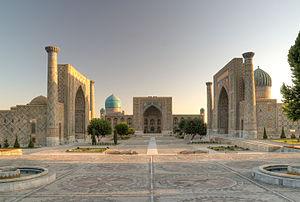
Une médersa, ou madrassa, ou école coranique, est une université théologique musulmane.
L'Ouzbékistan, en forme longue la république d'Ouzbékistan, en ouzbek Oʻzbekiston, Ўзбекистон et Oʻzbekiston Respublikasi, Ўзбекистон Республикаси, et en russe Узбекистан et Республика Узбекистан, est un pays d'Asie centrale de plus de 31 millions d'habitants, ancienne république soviétique, État indépendant depuis le 31 août 1991, entouré par le Kazakhstan à l'ouest- nord-ouest et au nord, le Kirghizistan à l'est, le Tadjikistan au sud-est, l'Afghanistan au sud-sud-est et le Turkménistan au sud-ouest. Sa capitale est Tachkent, métropole de 2,7 millions d'habitants.
Samarcande ou parfois Samarkand, population 400 000 habitants, est une ville d'Ouzbékistan, capitale de la province de Samarcande. Riche en monuments historiques, Samarcande a été proclamée en 2001 par l'UNESCO carrefour de cultures et site du patrimoine mondial. Depuis 2009, la ville de Samarcande a subi de nombreux réaménagements urbains : un mur sépare aujourd'hui les quartiers populaires des grands monuments de la ville et des quartiers centenaires comme celui d'Iskandarov ont été détruits ; leurs habitants ont été relogés de force en périphérie de la ville.
L'expansion de l'islam désigne la politique de conquête arabe du milieu des années 630 et l’expansion concomitante de l'islam au VIIIᵉ siècle.